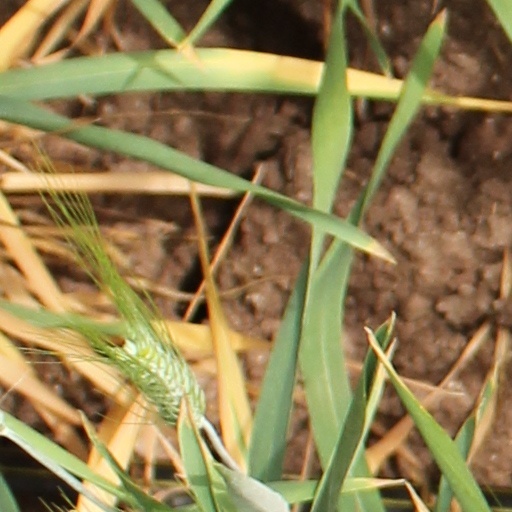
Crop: wheat